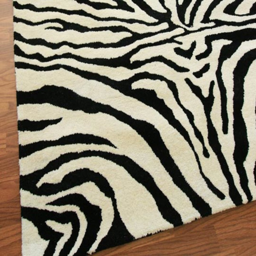
at this point i gave up on finding an answer about industry .